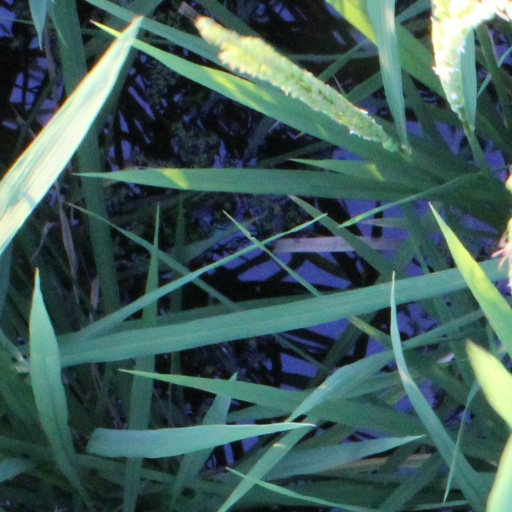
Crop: rice